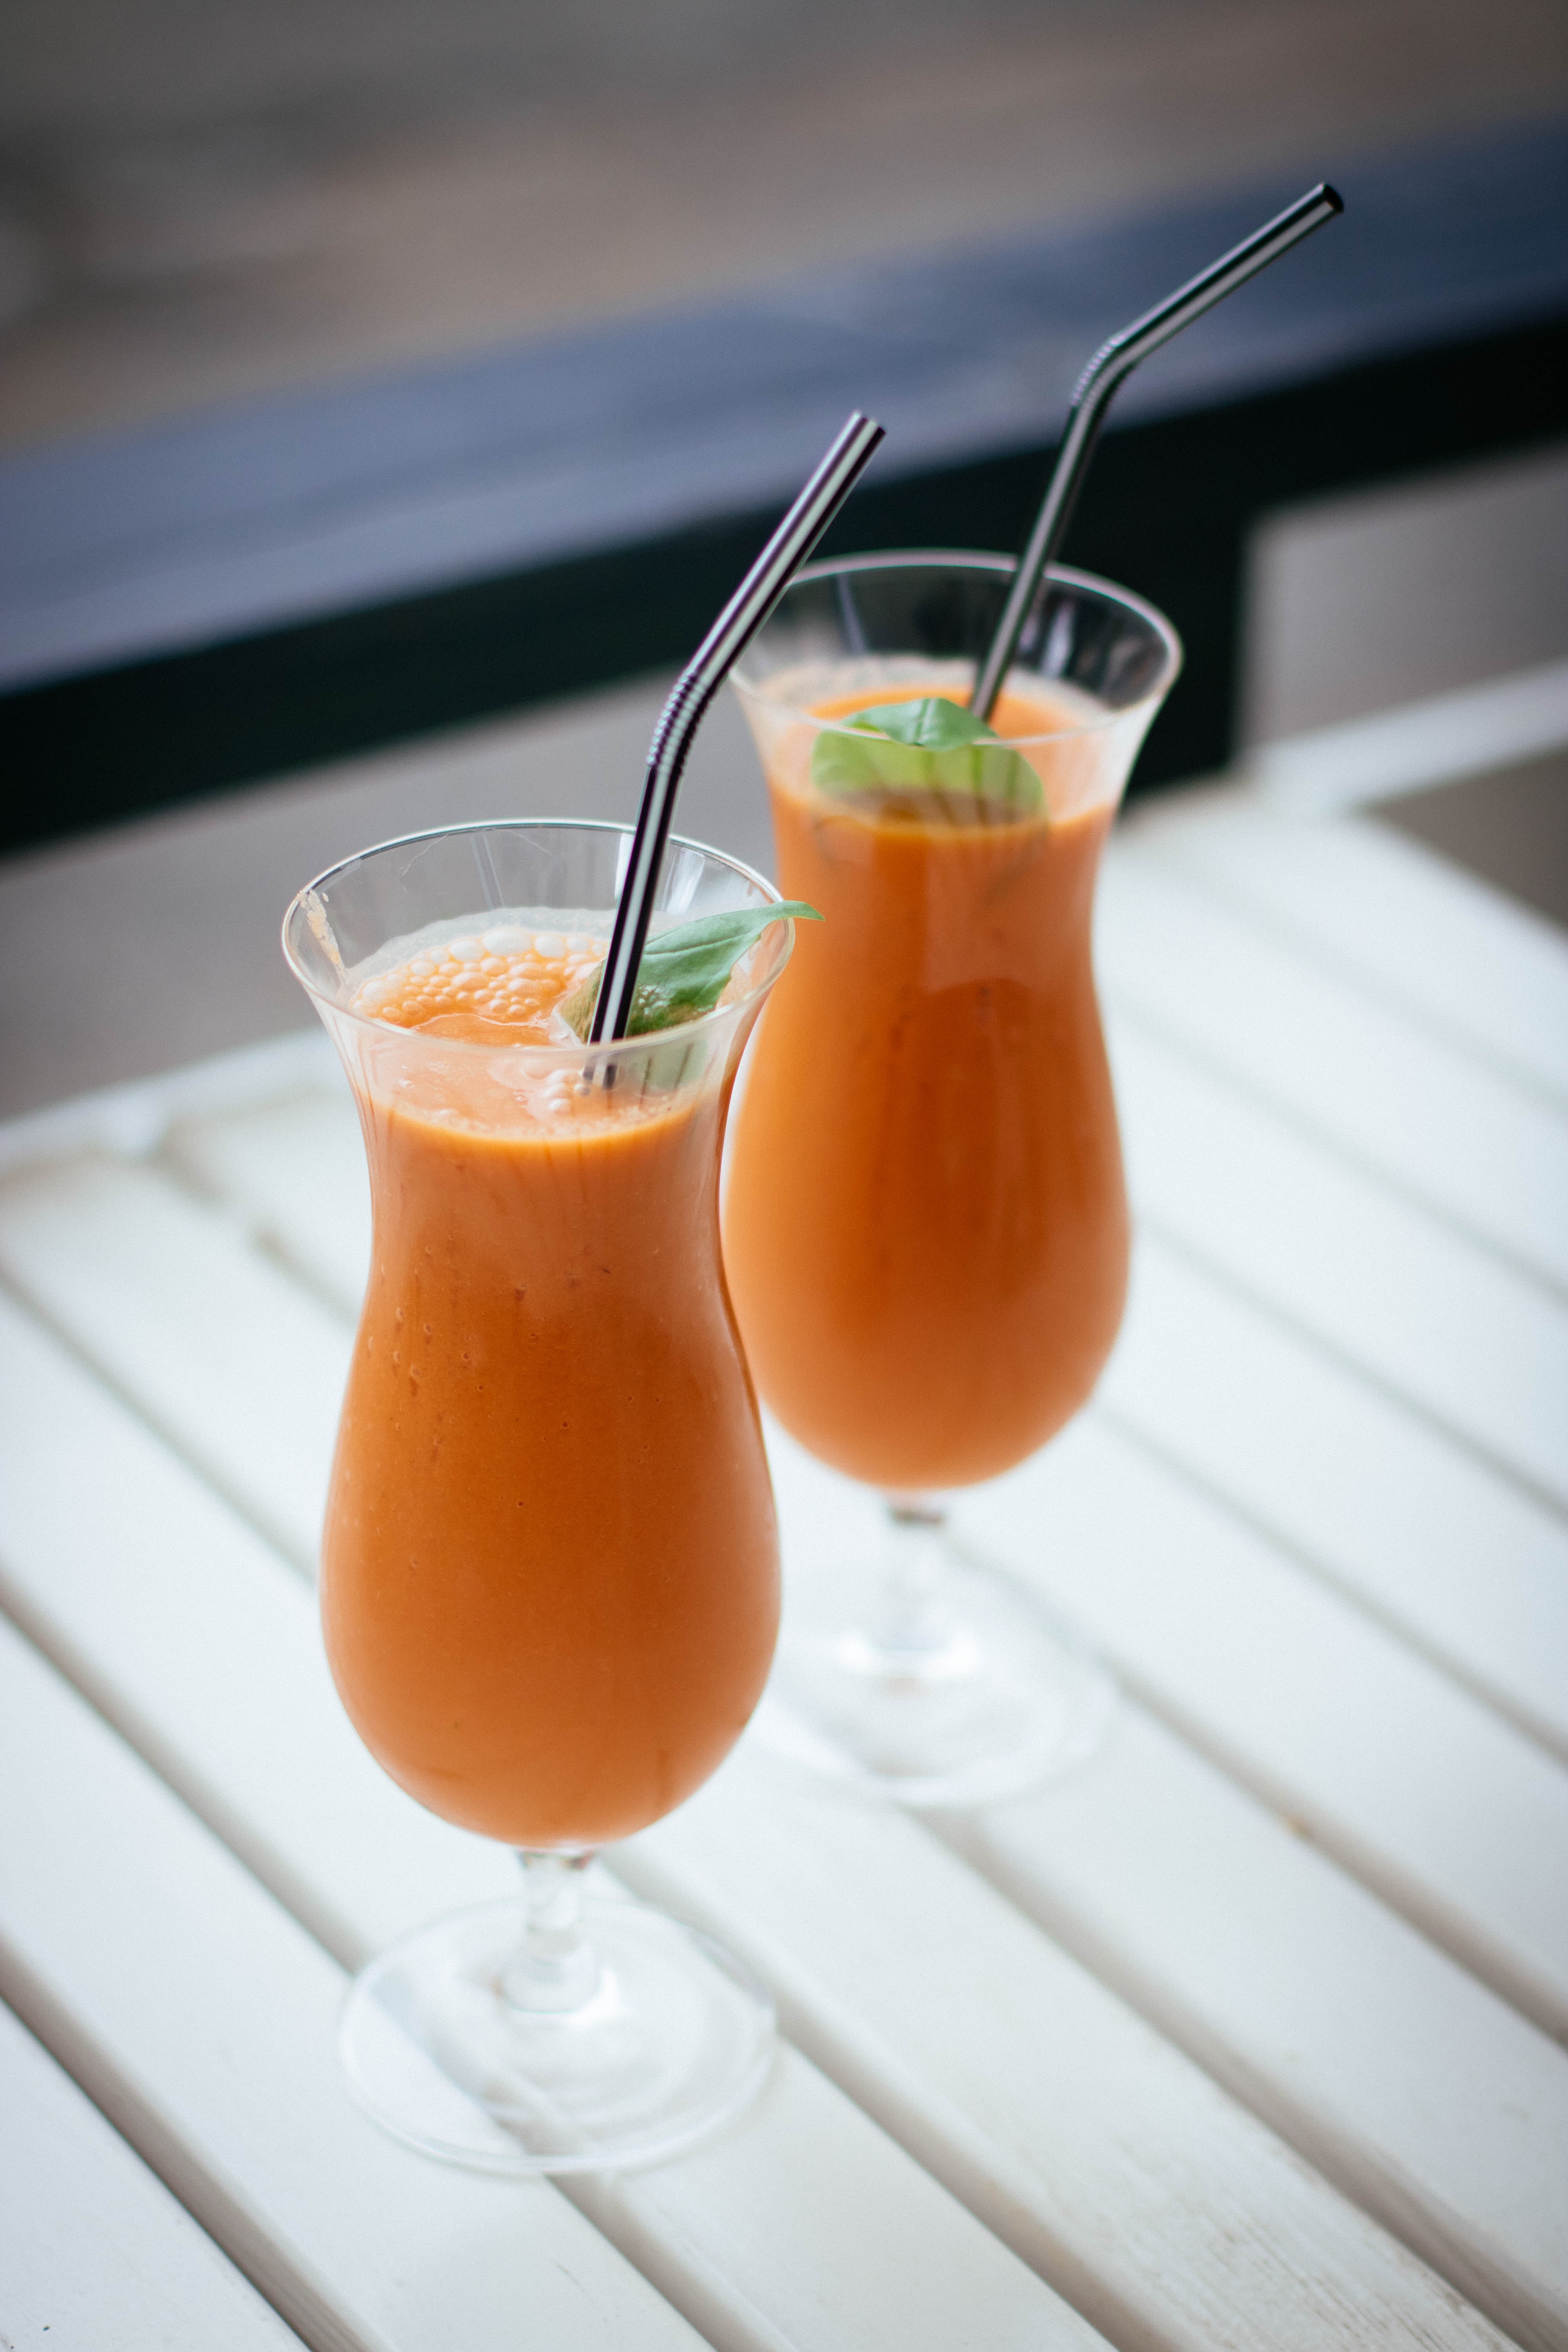
drink, juice, food, non alcoholic beverage, batida, cocktail, ingredient, alcoholic beverage, vegetable juice, orange drink, cocktail garnish, bellini, smoothie, bay breeze, health shake, Gazpacho, daiquiri, distilled beverage, hurricane, orange juice, punch, beer cocktail